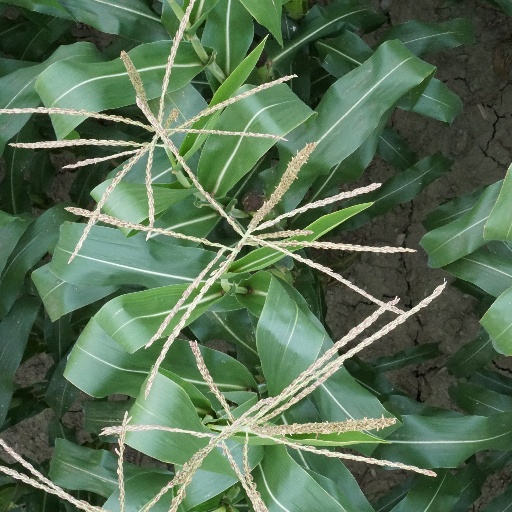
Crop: maize; corn